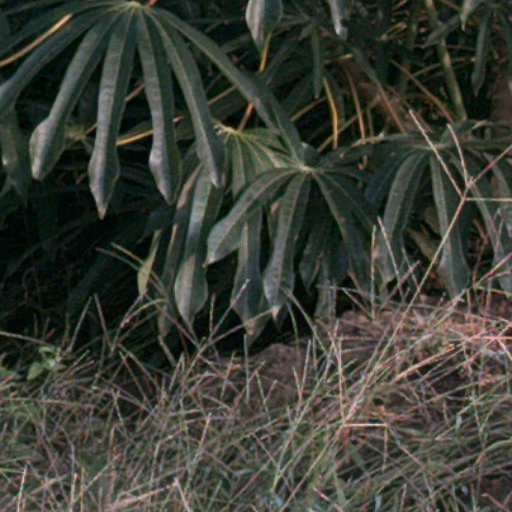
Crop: cassava